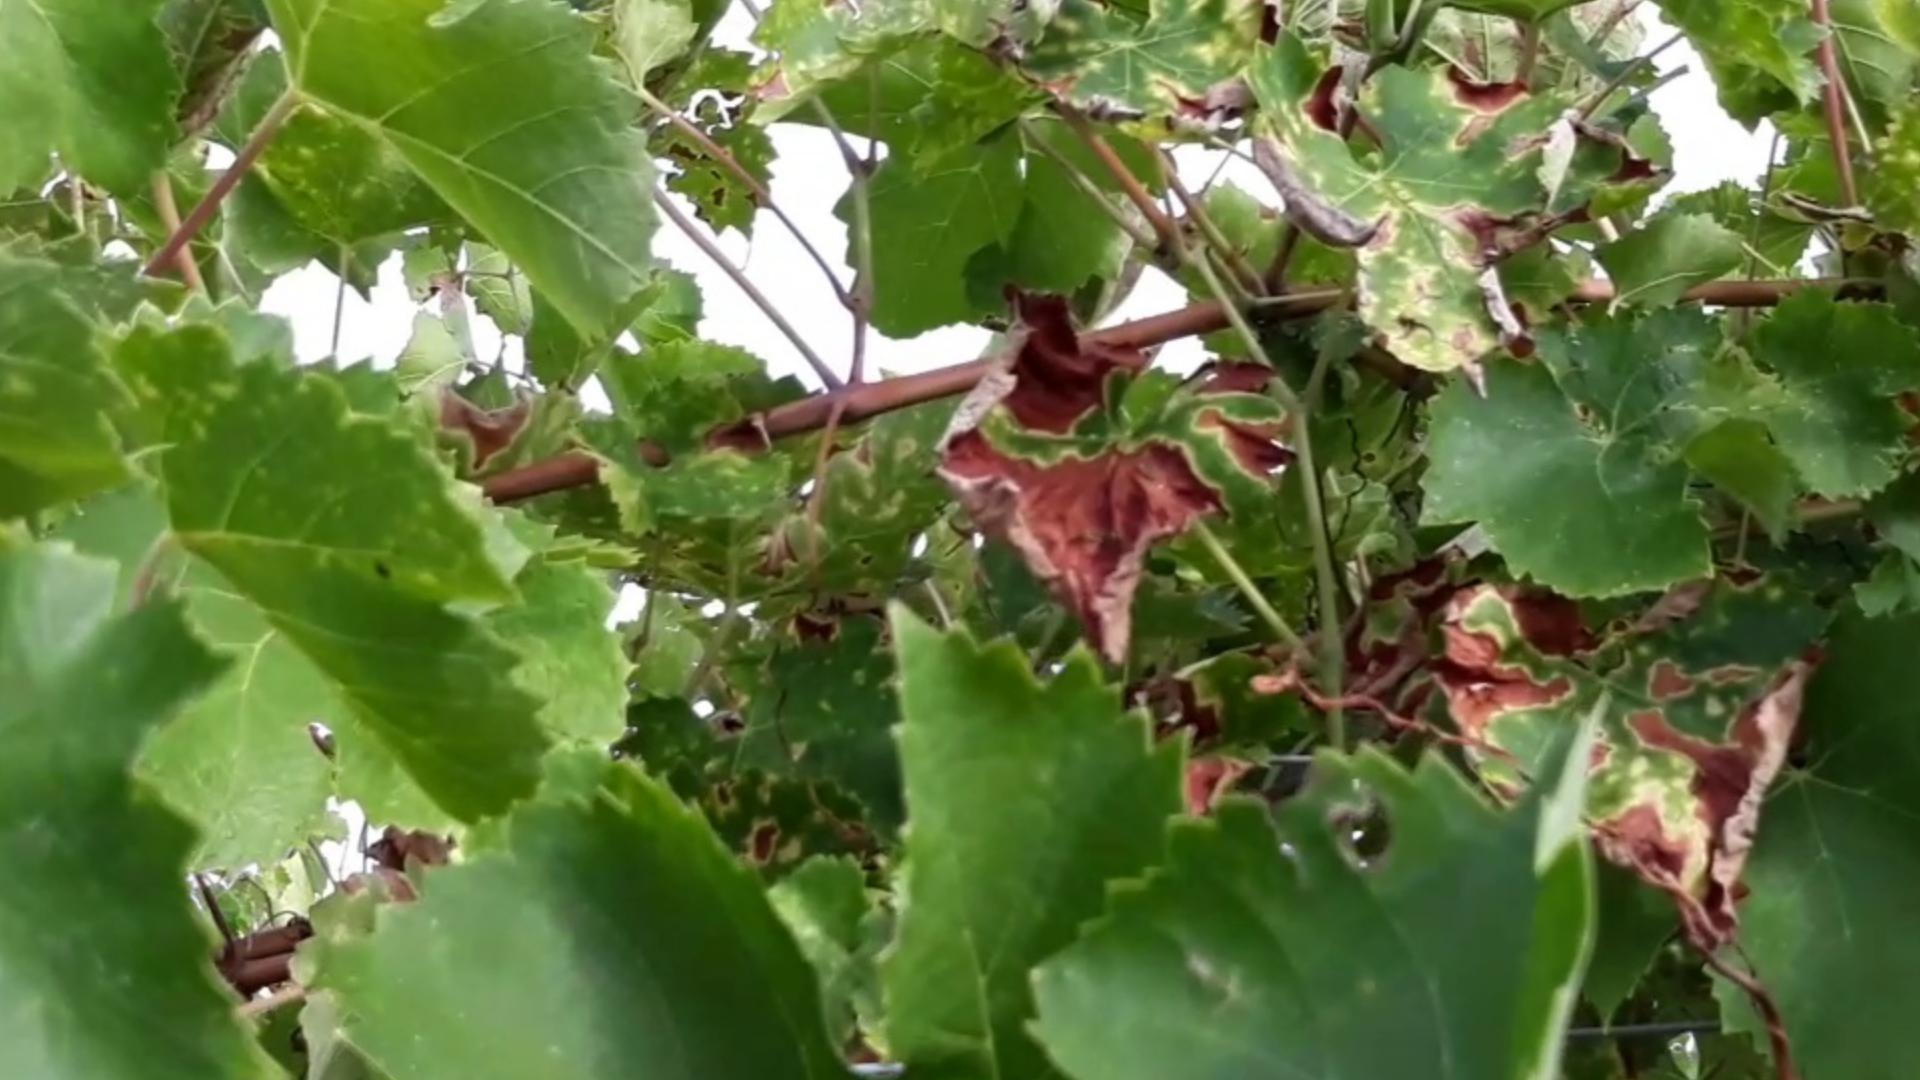
Label: esca